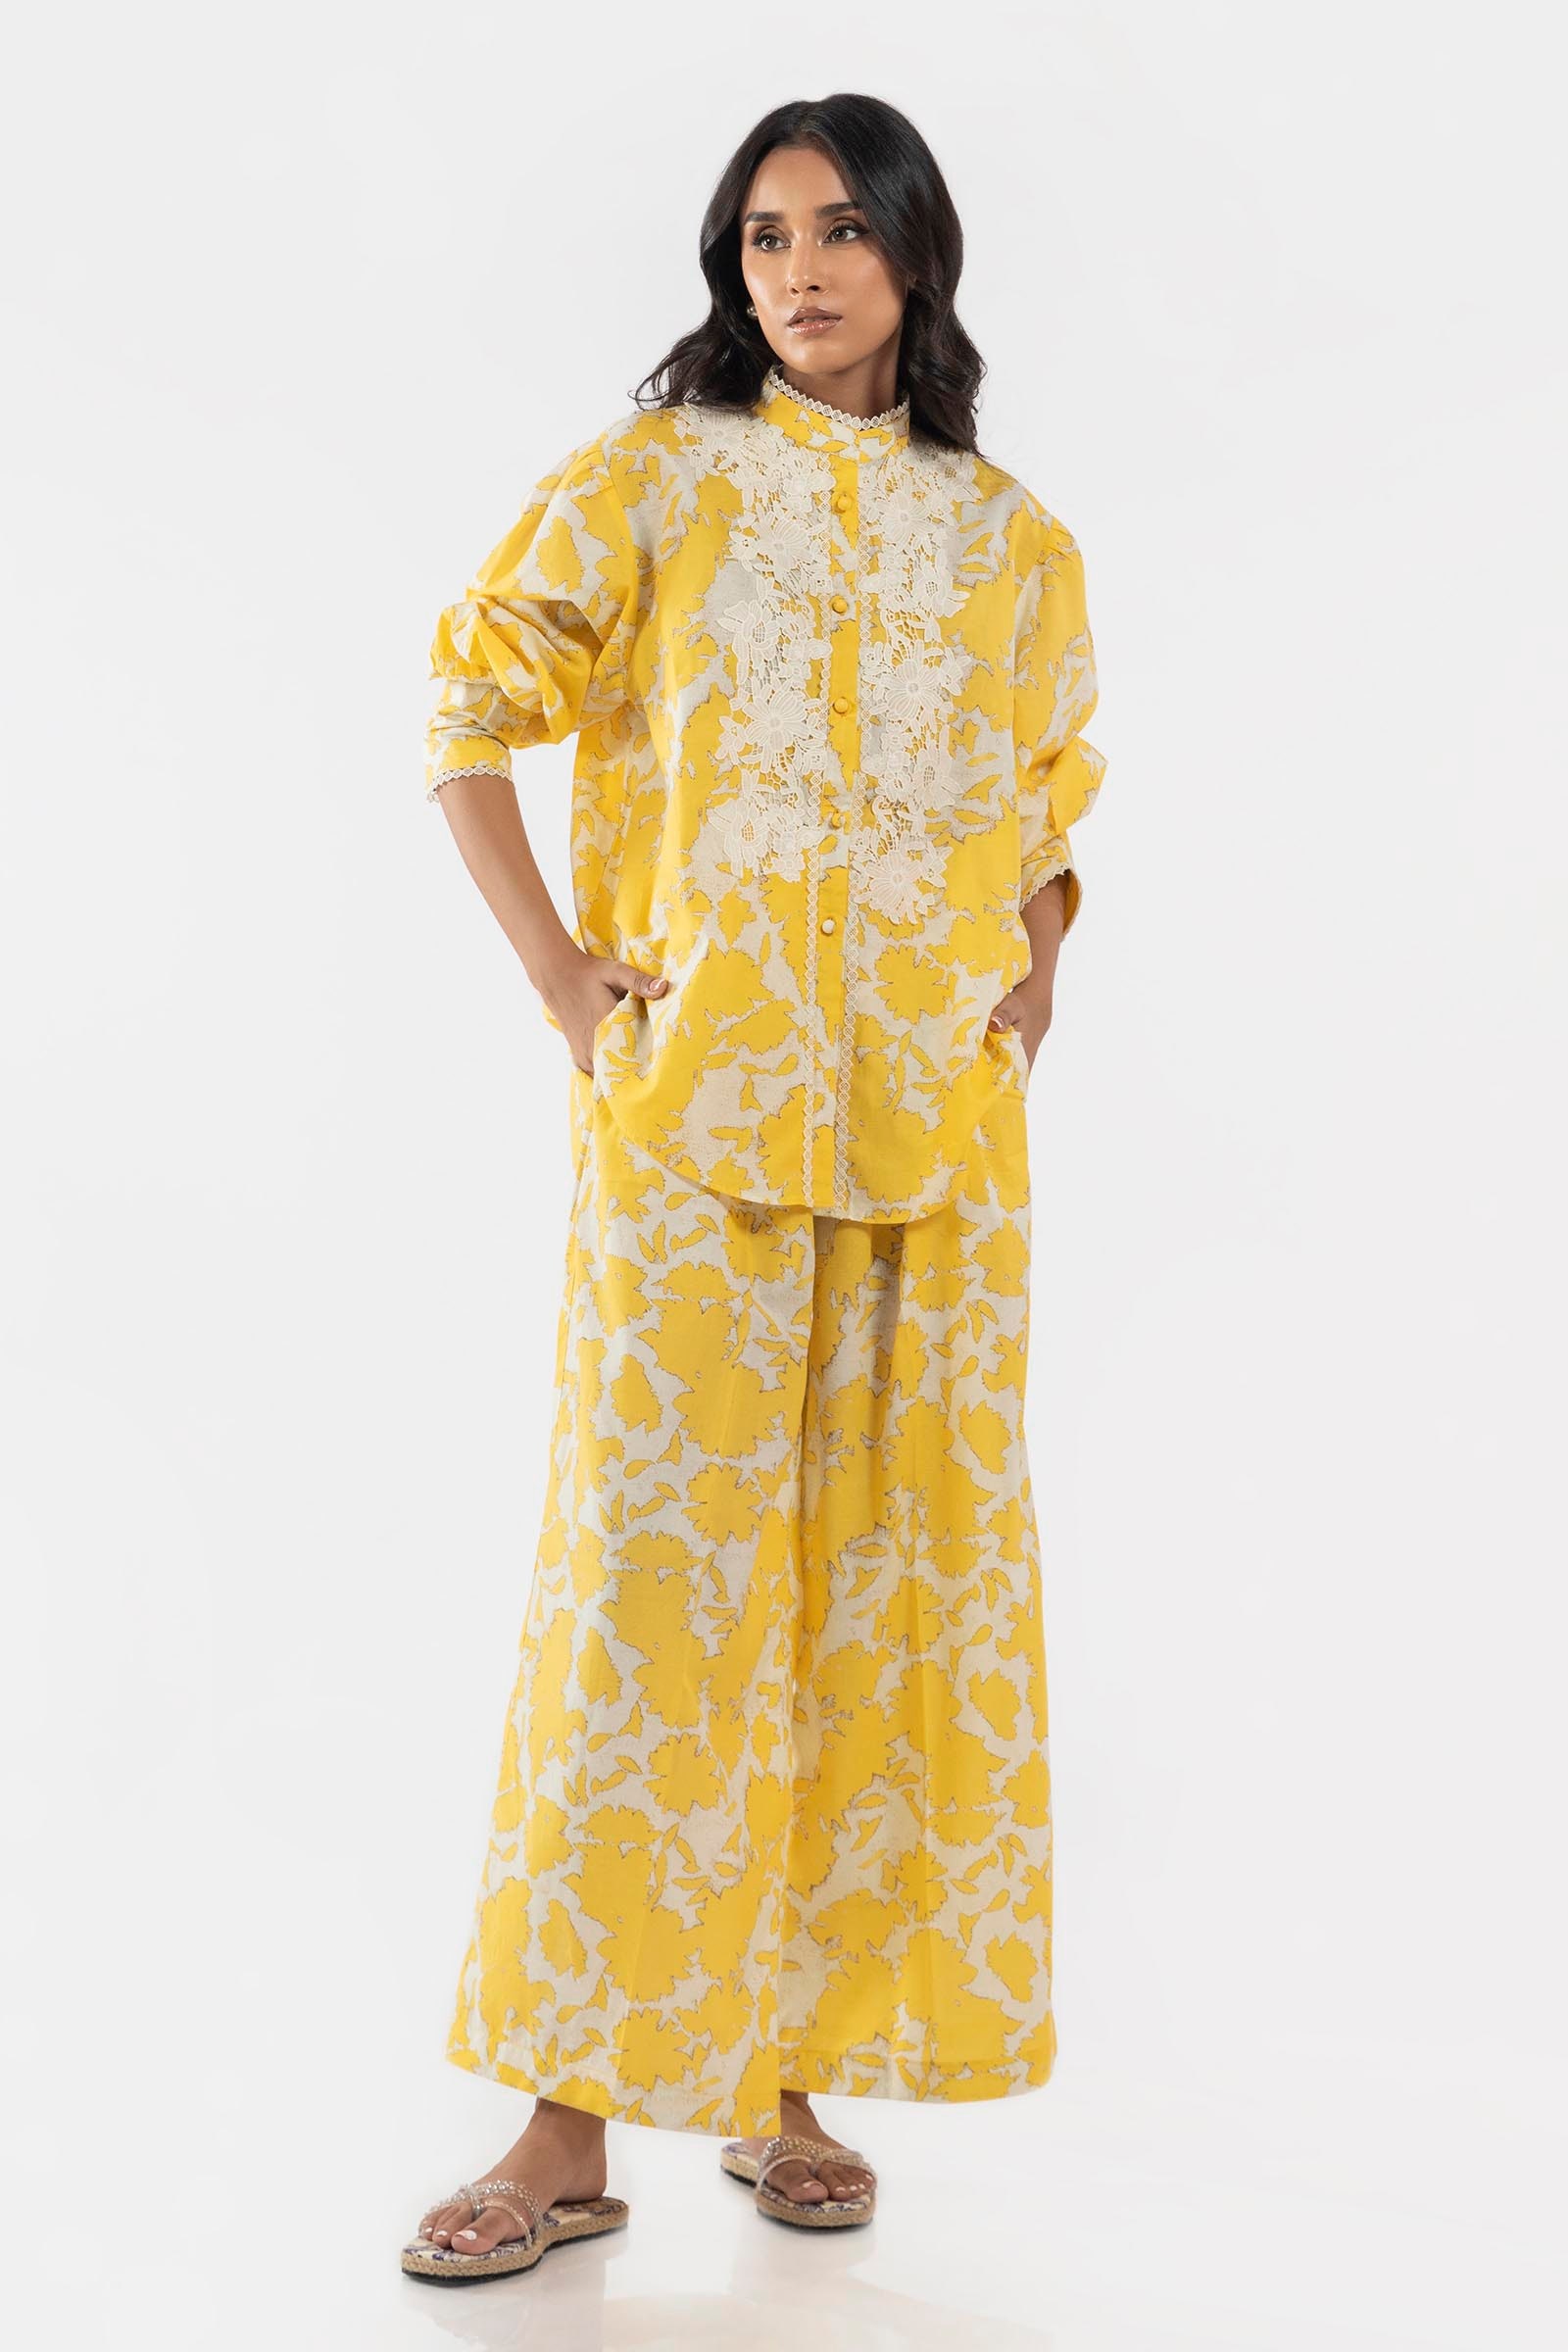
yellow multi floral print cotton pajamas pants